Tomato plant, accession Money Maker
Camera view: tilt-top (135 deg); turntable rotation: 90 degrees
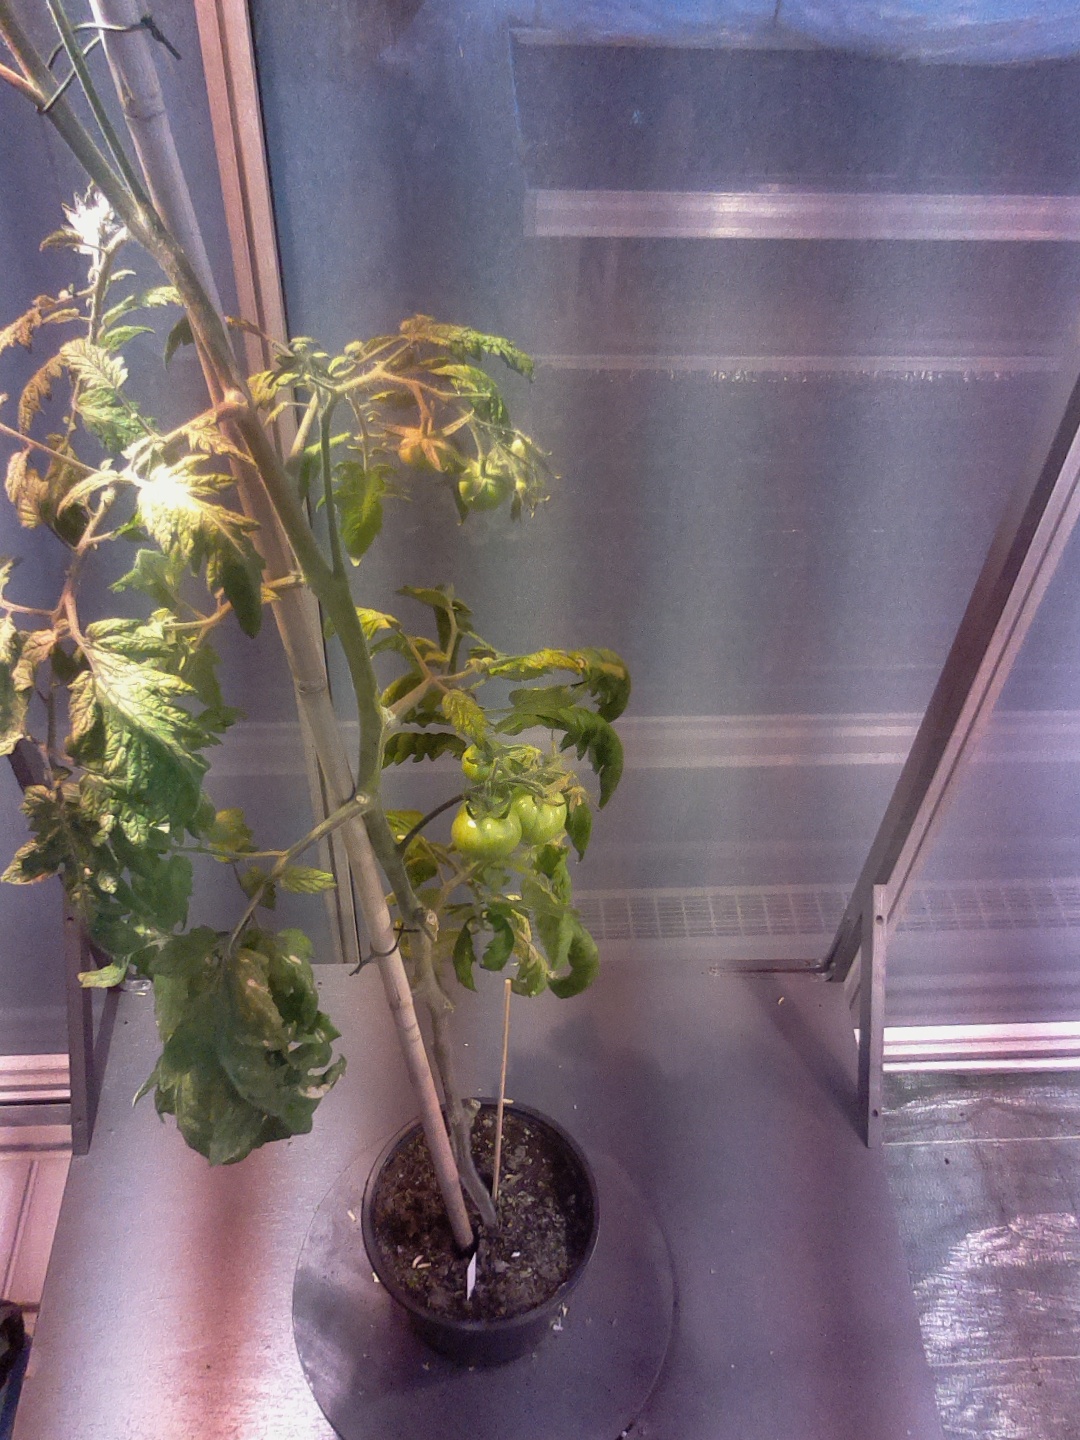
BBCH growth stage 77: 70%-80% of final fruit size